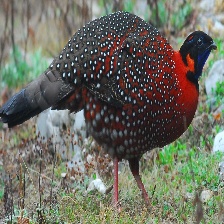
Species: SATYR TRAGOPAN
Scientific name: TRAGOPAN SATYRA